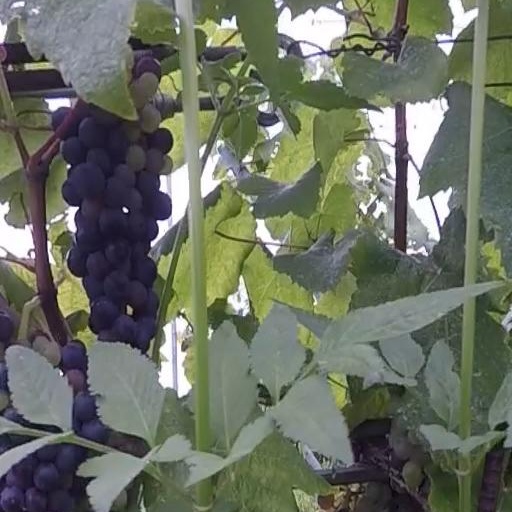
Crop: grape